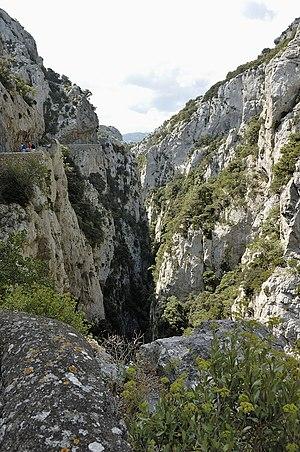
Gorges de Galamus